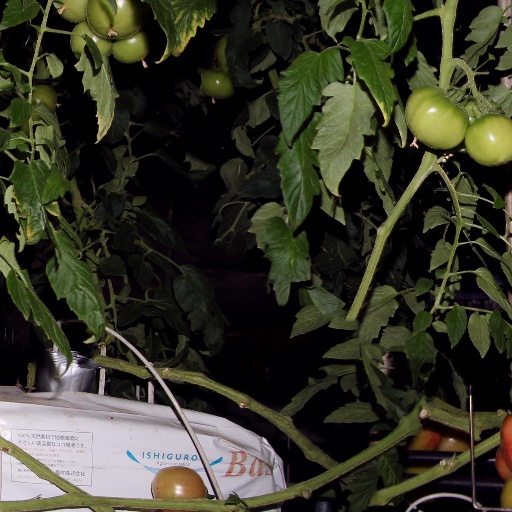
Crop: tomato